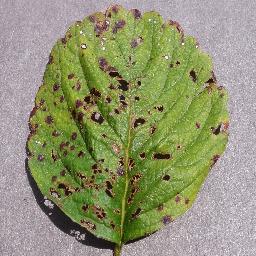
Label: Strawberry___Leaf_scorch